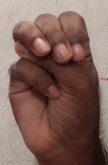
ASL sign: M